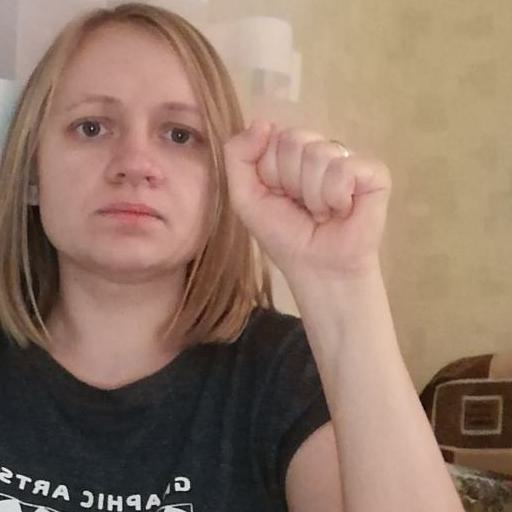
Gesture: fist